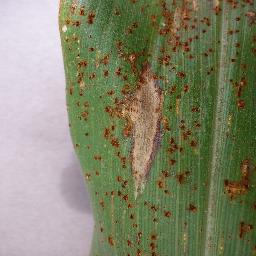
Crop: corn
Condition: (maize)_northern_blight